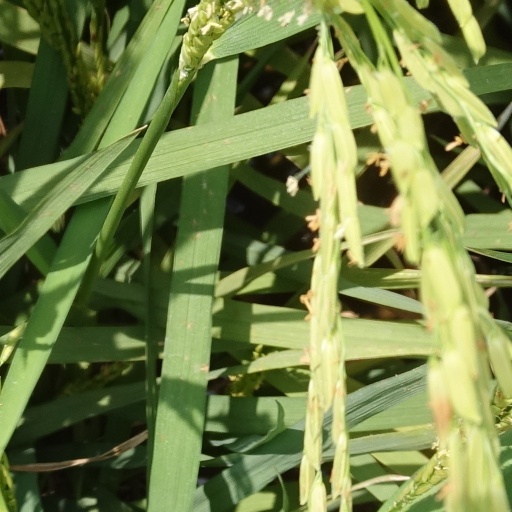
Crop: rice